Floyd Domino

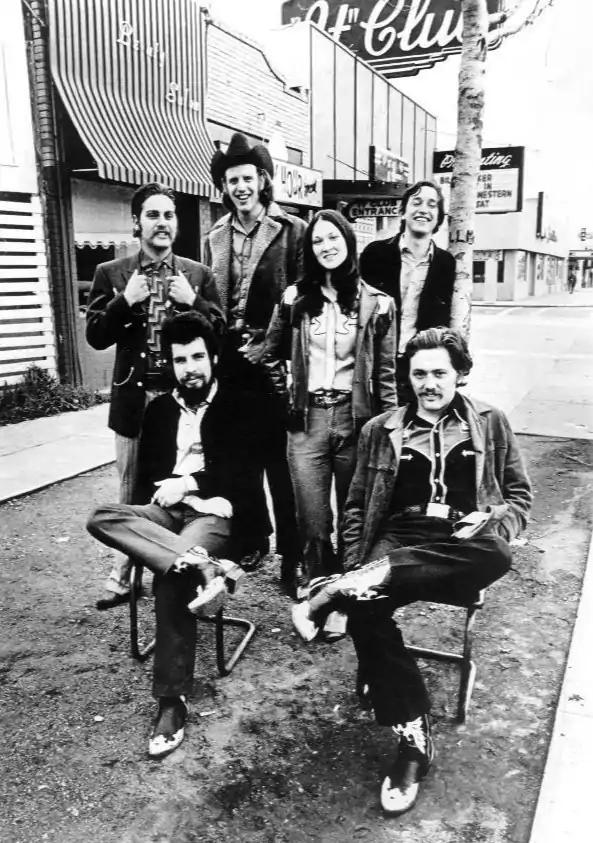
Domino (back row, standing, first from right) as part of the band Asleep at the Wheel in 1976

Born a native of California, Domino was introduced to Western swing by way of the musicians who had migrated from Texas and Oklahoma in the 1930s and 1940s. Floyd's close association with Western swing coincided with joining Asleep at the Wheel at the age of 19. After 7 years with Asleep at the Wheel, he is now an "AATW Alumnus" who still joins them for featured performances. While Floyd is widely recognized for his years with Asleep at the Wheel and the revival of Western swing, Floyd began his career with a broad grounding in jazz, boogie-woogie, swing and blues piano. He regularly performs as Floyd Domino Jazz Trio showcasing a unique blend of jazz and blues. Other performances include work with Willie Nelson, Merle Haggard, George Strait, The Texas Playboys, Waylon Jennings, jazz guitarist Herb Ellis, Kelly Willis, Bruce Robison, Monte Warden, Don Walser, jazz vocalist Donna Hightower, and the Crickets.